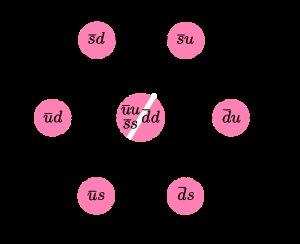
La physique des particules ou la physique subatomique est la branche de la physique qui étudie les constituants élémentaires de la matière et les rayonnements, ainsi que leurs interactions. On l'appelle aussi parfois physique des hautes énergies car de nombreuses particules élémentaires, instables, n'existent pas à l'état naturel et peuvent seulement être détectées lors de collisions à hautes énergies entre particules stables dans les accélérateurs de particules.